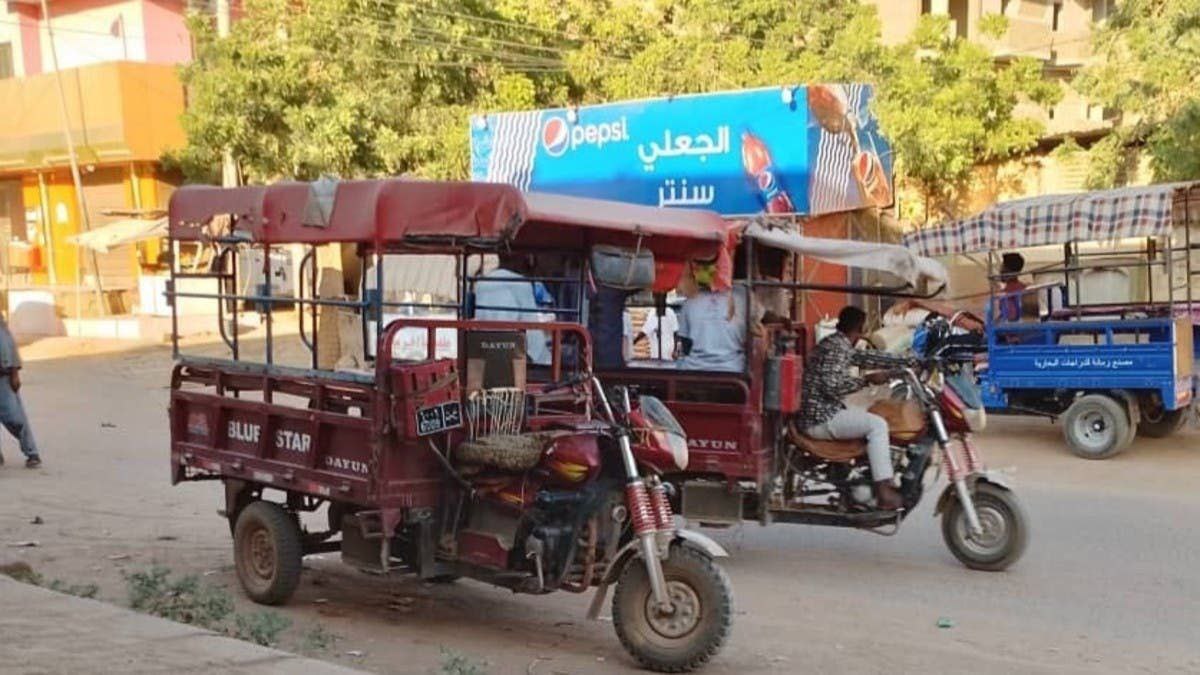
الوصف بالفصحى: عربة ثلاثية العجلات امام متجر الجعلي سنتر في الشارع العام
الوصف بالعامية السودانية: تكاتك حمراء و زرقاء واقفة قدام دكان الجعلي سنتر في نص الشارع
التصنيف: Transportation